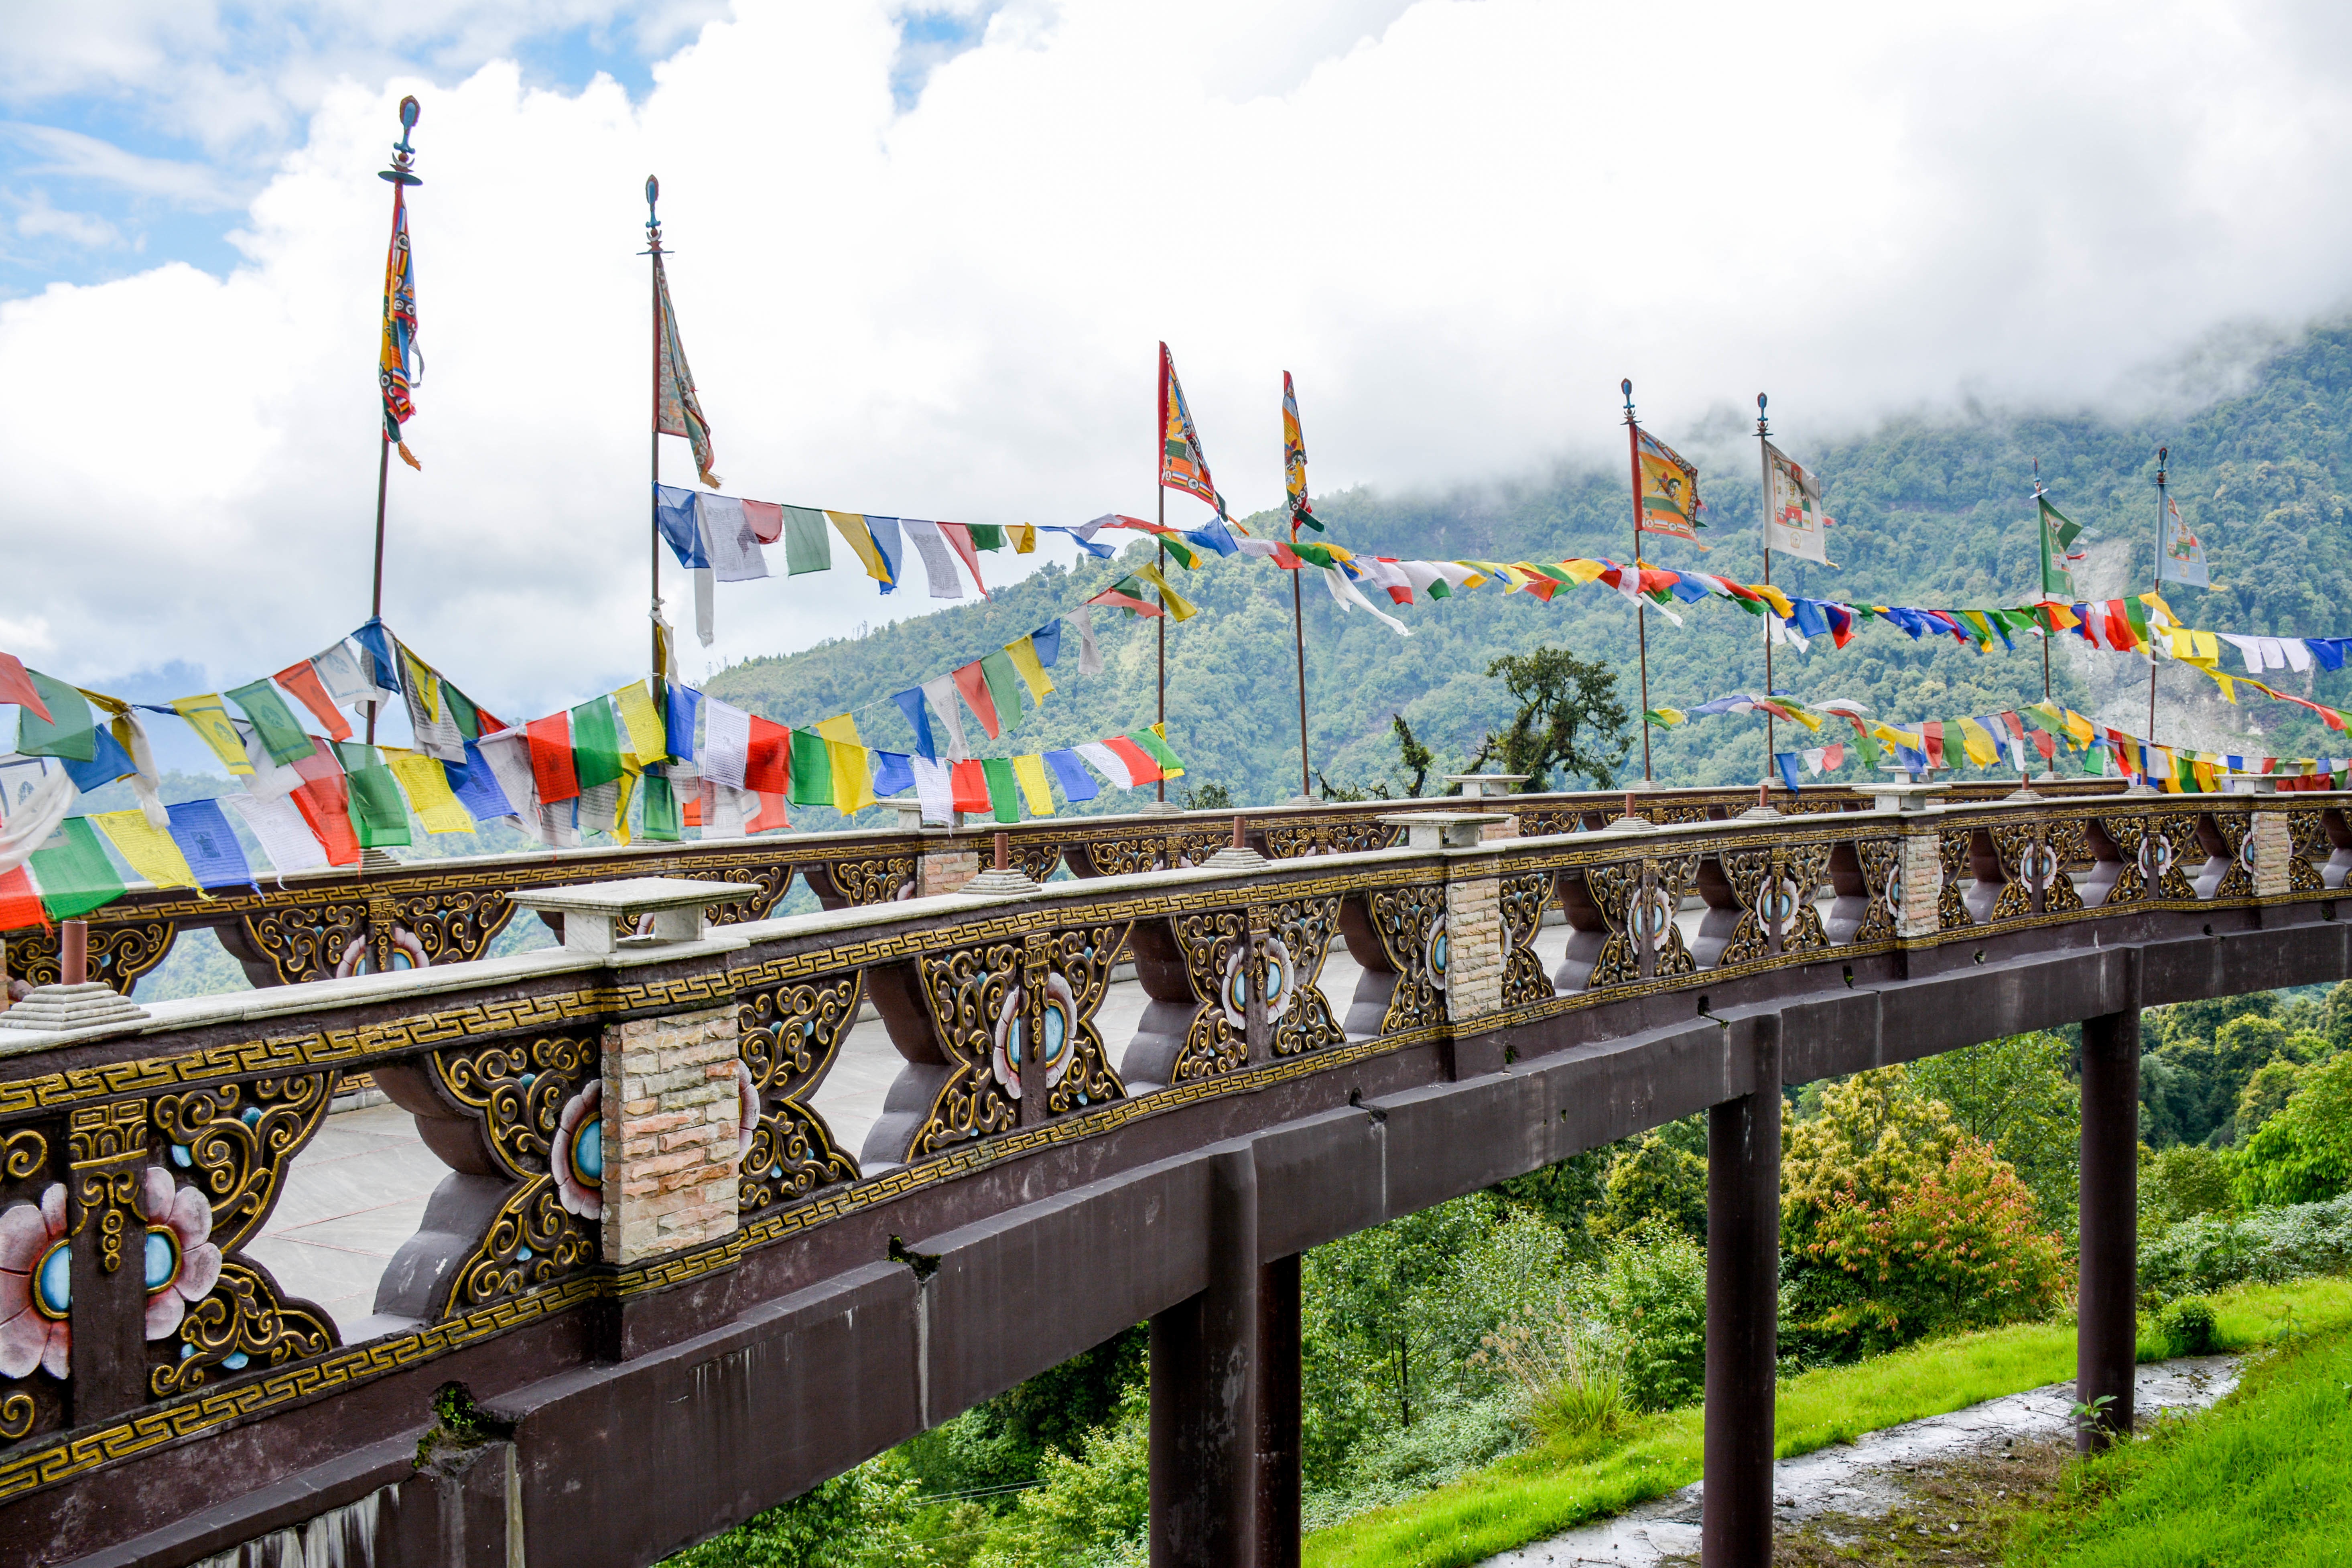
bridge, vehicle, amusement park, park, landmark, tourism, amusement ride, nonbuilding structure